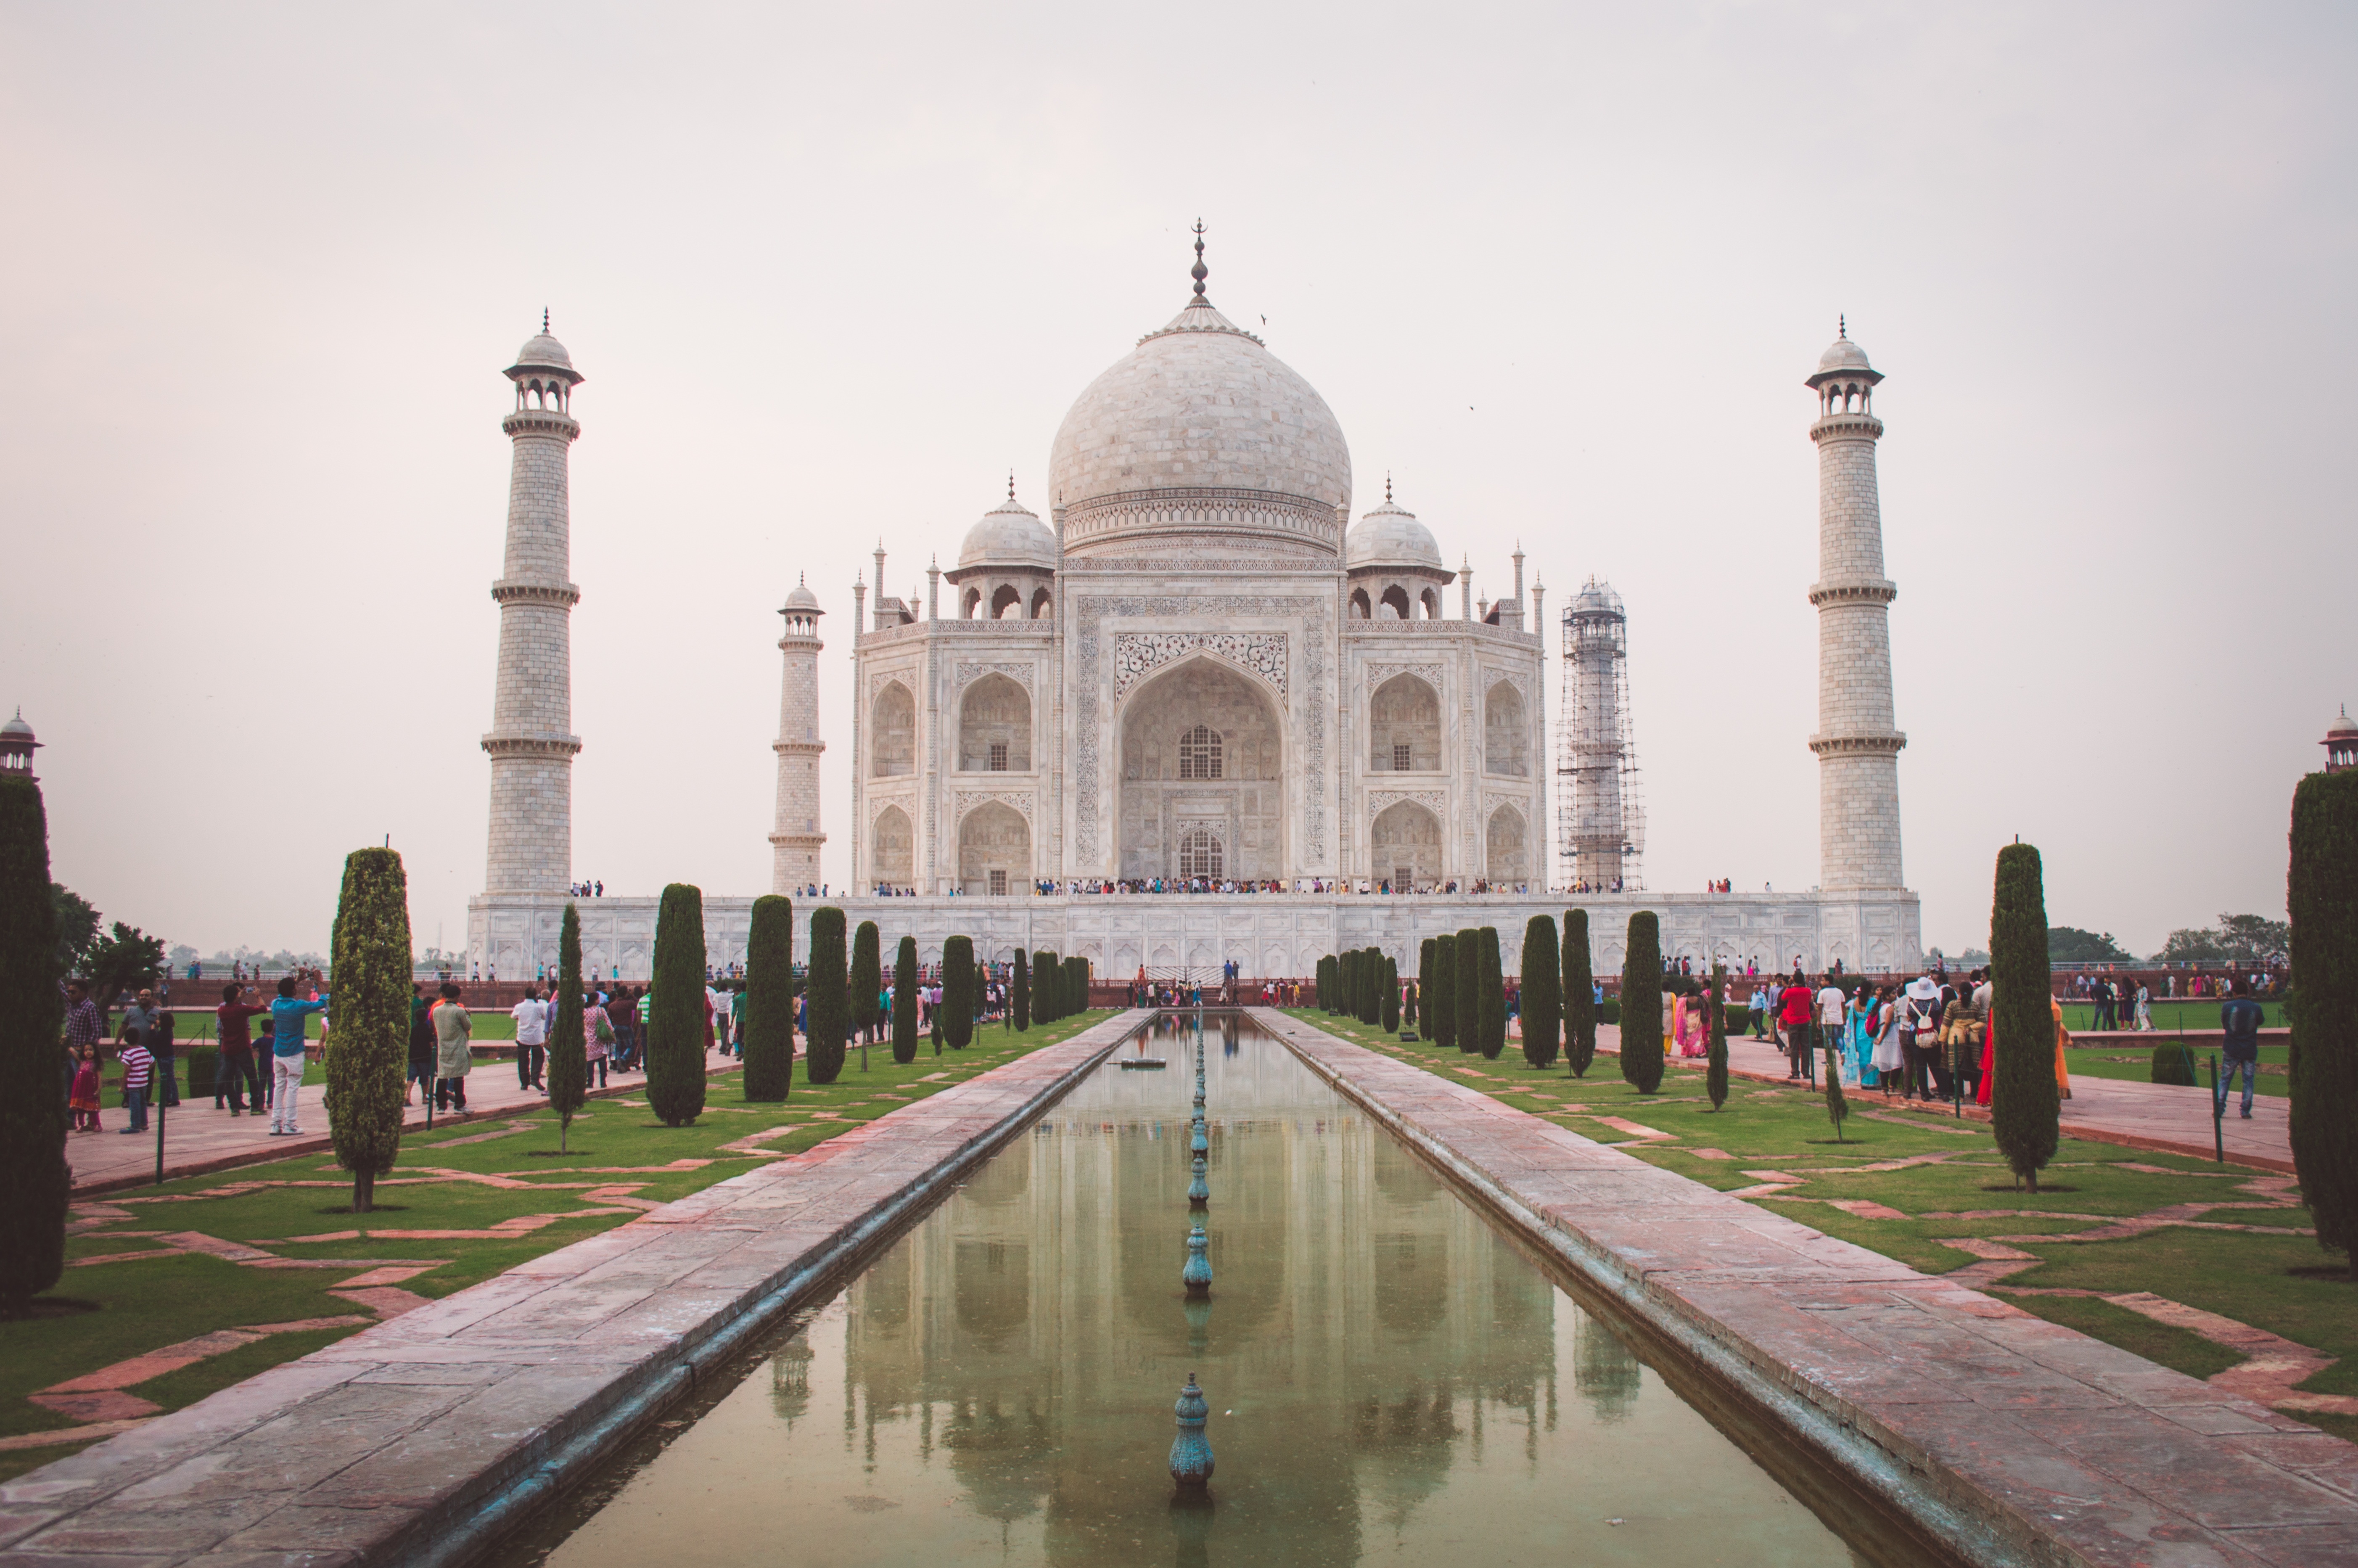
architecture, building, palace, monument, love, symbol, plaza, landmark, tourism, waterway, place of worship, taj mahal, shrine, mosque, town square, famous, india, basilica